Ashfield, Torquay

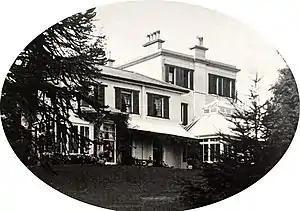
Ashfield in about 1900. This view is the back of the house. The Conservatory is on the extreme right and is labelled in the Ordnance map below

Ashfield in Torquay, Devon was the childhood home of Agatha Christie. She lived there from her birth until the time of her marriage, and intermittently thereafter. She reluctantly sold it in 1940; in 1962 it was demolished and replaced with a small estate of houses. A blue plaque marks the top left corner of the two-acre property which was Ashfield.